List of companies listed on the Oslo Stock Exchange

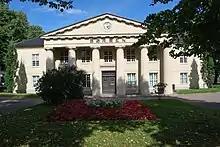
The south wall of the stock exchange in Oslo

The Oslo Stock Exchange (Norwegian: Oslo Børs) serves as the main market for trading in the shares of Norwegian companies. It opens at 9:00am and closes 4:30pm local time (CET). In addition to a wide range of domestic companies, the OSE attracts a lot of international companies within petroleum, shipping and other related areas.